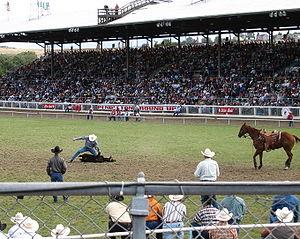
Le Pendleton Round-Up est un rodéo tenu à Pendleton aux États-Unis durant la deuxième semaine complète de septembre chaque année depuis 1910. Le rodéo amène approximativement 50 000 personnes chaque année dans la ville. Le Pendleton Round-Up fait partie de la Professional Rodeo Cowboys Association.